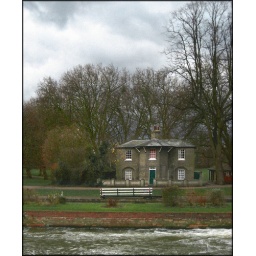
(The yellow apples are visible, in front of the house on the left, in the large version!)